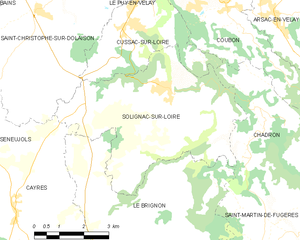
Solignac-sur-Loire est une commune française située dans le département de la Haute-Loire en région Auvergne-Rhône-Alpes.